Livradois-Forez Regional Natural Park

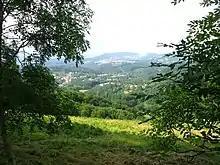
Villages of the Durolle valley

Its headquarters, originally in Thiers, is now located in the municipality named Saint-Gervais-sous-Meymont.